Police Old Town

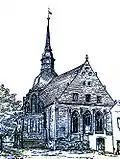
A former gothic St. Mary's Church in The Old Town of Police, 1884

The tourist and cultural information office is localised in The Gothic Chapel in The Bolesław Chrobry Square.